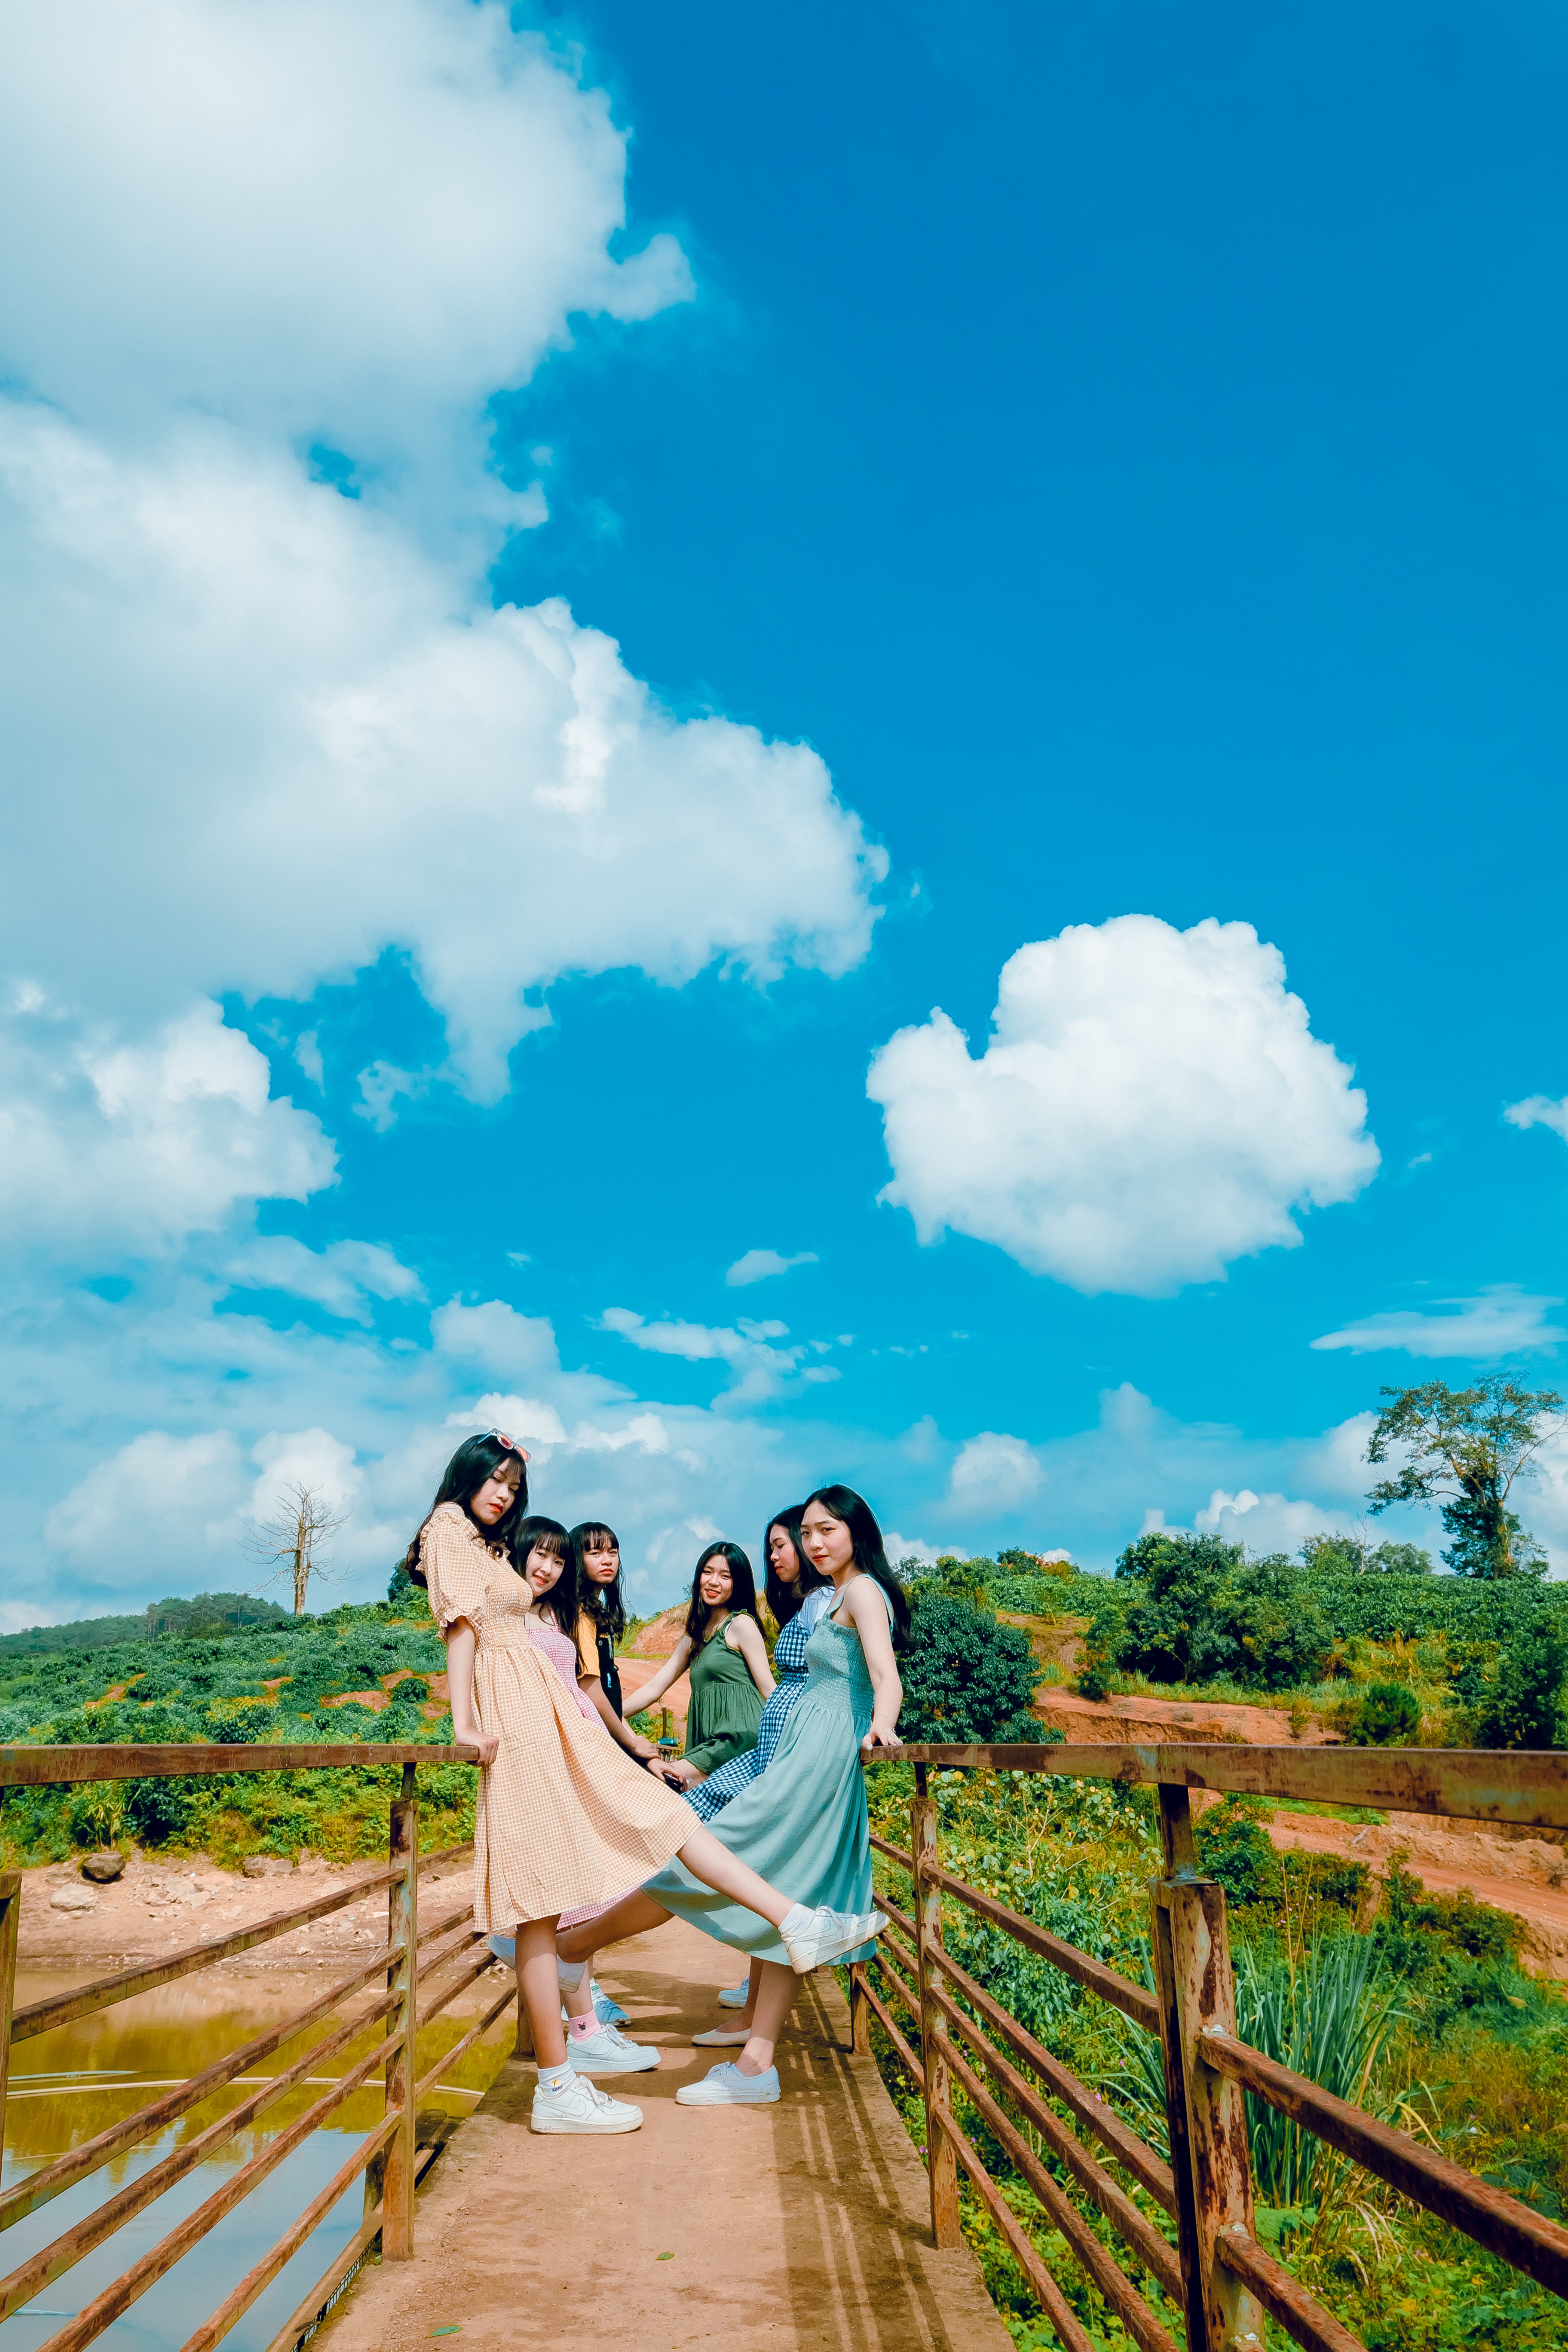
People in nature, photograph, sky, blue, cloud, bride, dress, wedding dress, happy, ceremony, photography, summer, bridal clothing, wedding, tree, landscape, honeymoon, love, leisure, romance, plant, grassland, vacation, hill, mountain